Maindy Centre

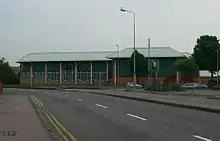
Maindy Swimming Pool

Maindy Centre (formerly known as Maindy Stadium, now also known as Maindy Pool and Cycle Track) is a velodrome and indoor swimming pool facility in the Maindy area of Cardiff, Wales. The velodrome was used in the 1958 British Empire and Commonwealth Games and the swimming pool was opened in 1993.